Peligro de Extinción

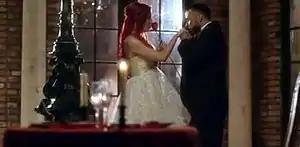
Ivy Queen and her "Romeo" in the music video for "Peligro De Extinción".

The music video for "Peligro De Extinción" was filmed in Miami, Florida on August 18, 2012. It was directed by Marlon Pena. It was released on September 28, 2012. The video has over three million views on the video-sharing website YouTube.